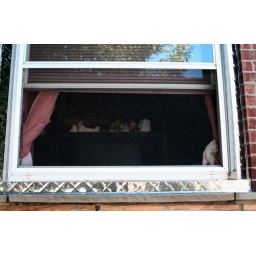
ceramic animals in window